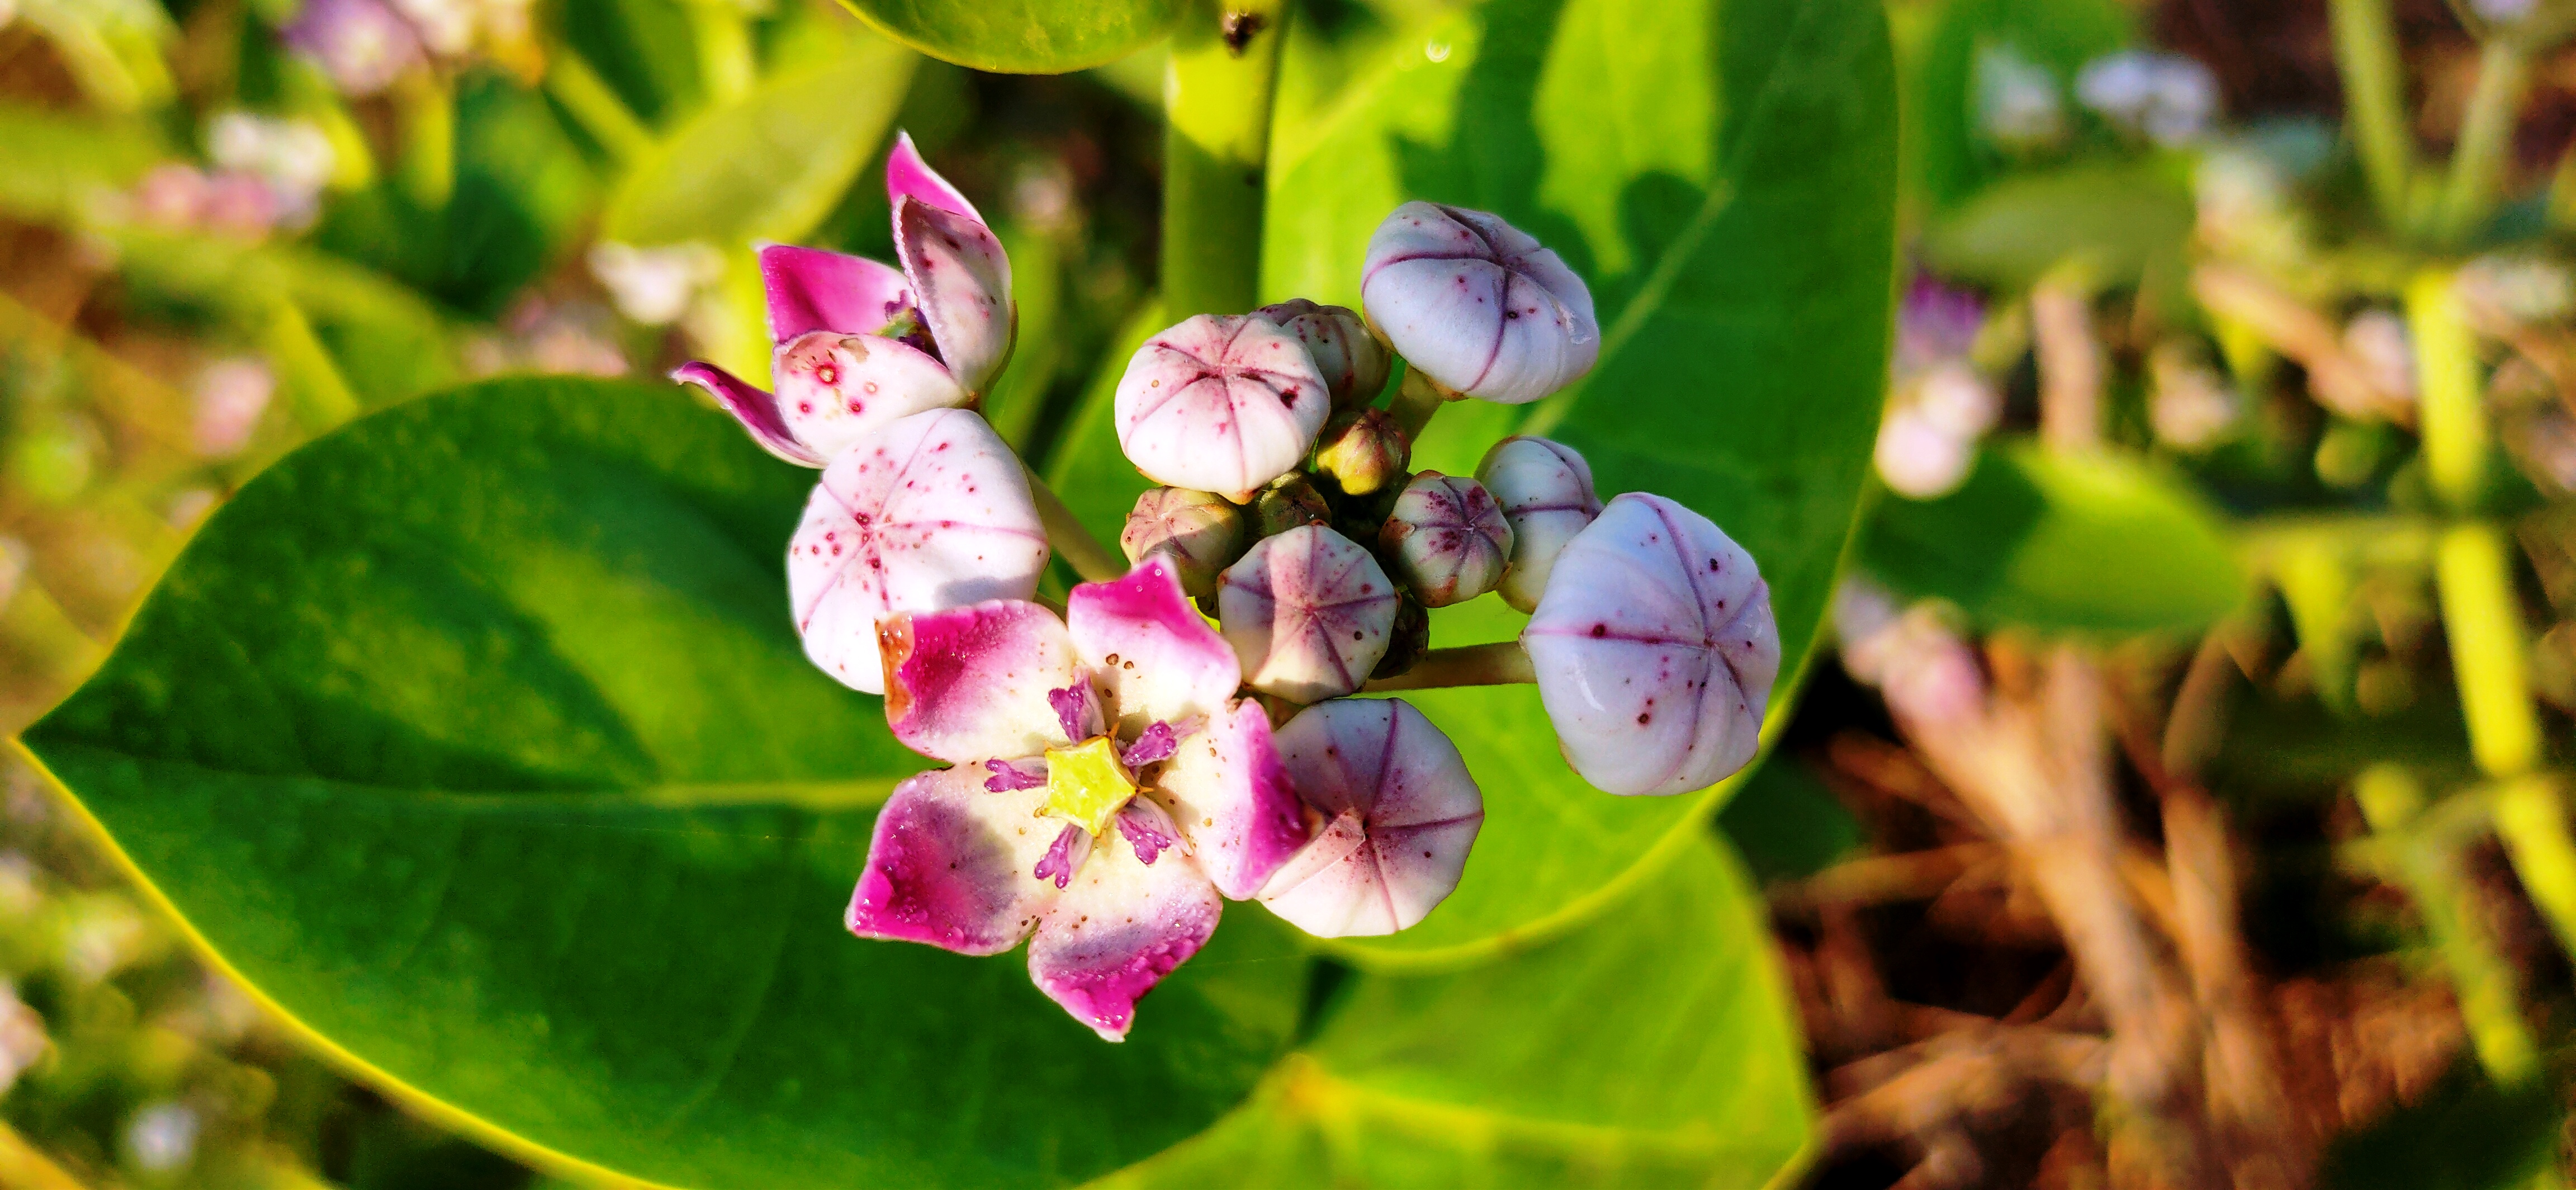
flowers, flower, flowering plant, plant, petal, pink, leaf, terrestrial plant, blossom, macro photography, perennial plant